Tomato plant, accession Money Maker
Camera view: vertical (180 deg); turntable rotation: 330 degrees
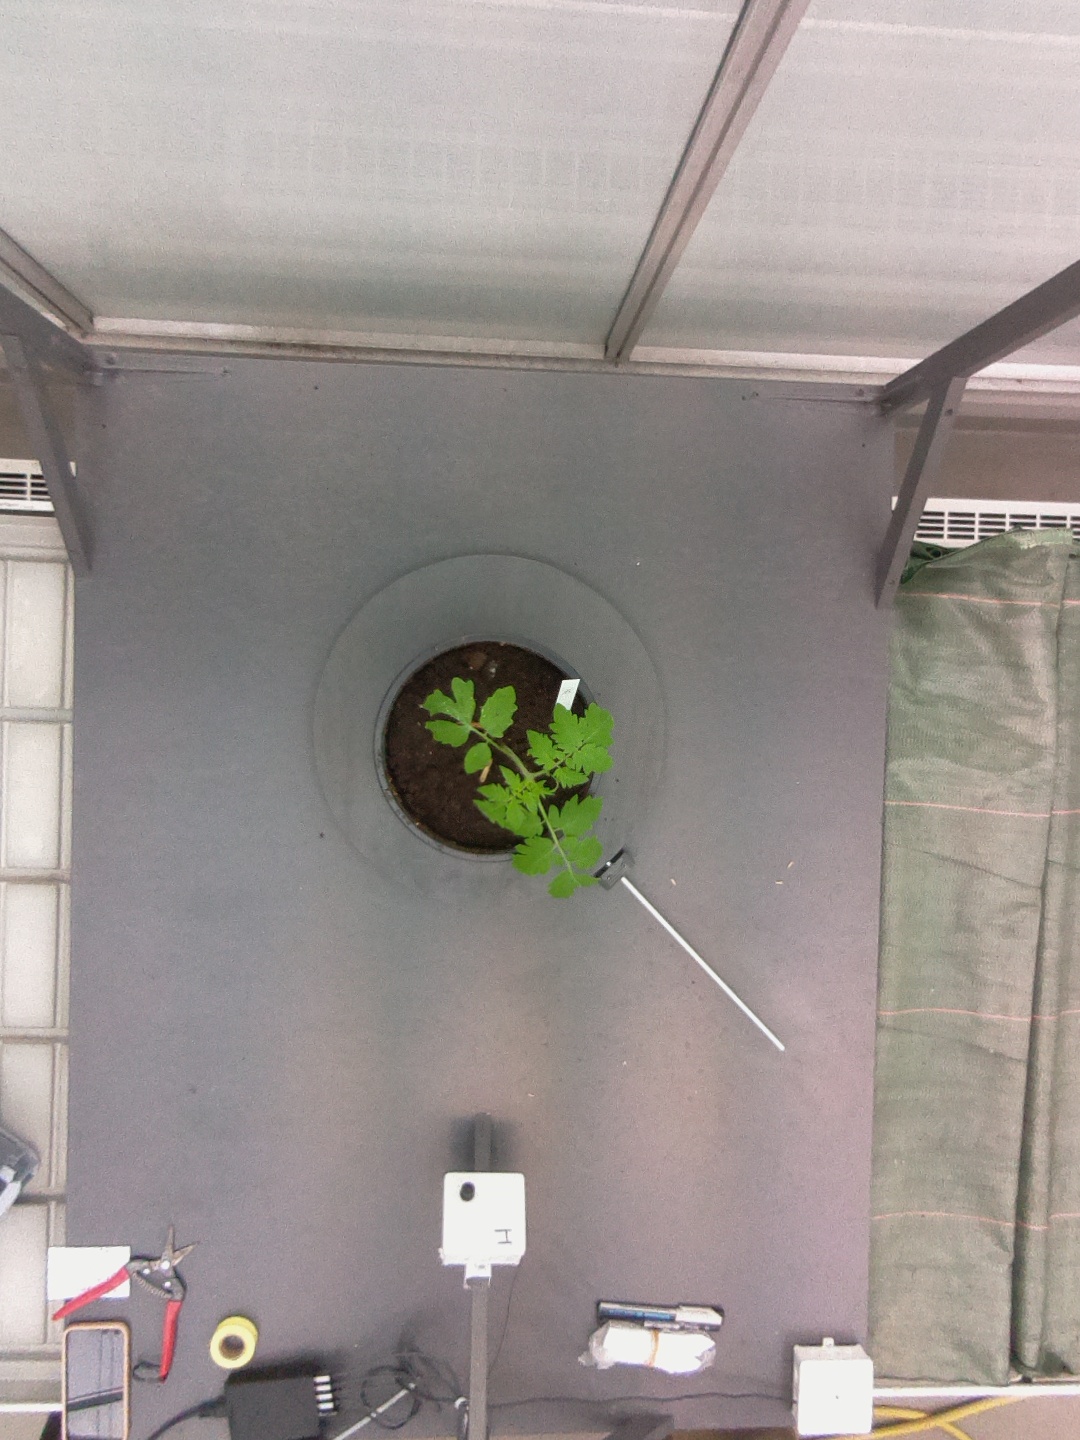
BBCH growth stage 13: 6 of true leaves visible